Gabelli School of Business

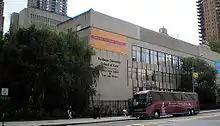
Former Fordham Law School building on Lincoln Center campus, now home to Gabelli School of Business

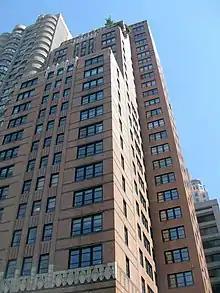
Former College Board headquarters at 45 Columbus Avenue near Lincoln Center campus, now home to professor and administrator offices

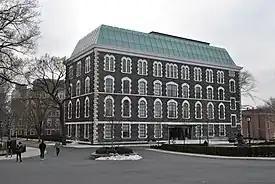
Hughes Hall on the Rose Hill campus, home to Gabelli School of Business

The school is housed across two campuses: in Hughes Hall on the Rose Hill campus, and at Lincoln Center, in the former Law School building and at 45 Columbus Avenue (former College Board headquarters in Manhattan bought by Fordham in 2014, that is located right across the street from the former Law School building). The former Law School building reopened as the "140 W. 62nd St." building of the Lincoln Center campus in Summer 2016. It is primarily the building for the Gabelli School of Business at Lincoln Center, but it is shared with the Quinn Library, student clubs offices, Argo Tea, Health Services, Student Leadership, Multicultural Affairs and Counseling.